Hyperbolic growth

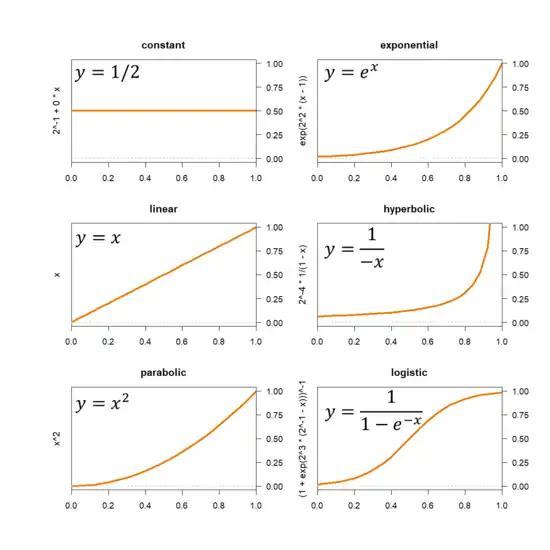
Growth equations

Like exponential growth and logistic growth, hyperbolic growth is highly nonlinear, but differs in important respects.